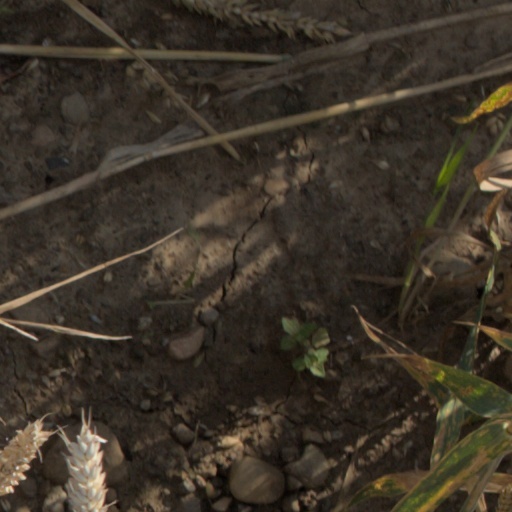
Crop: wheat